1944 Auckland Rugby League season

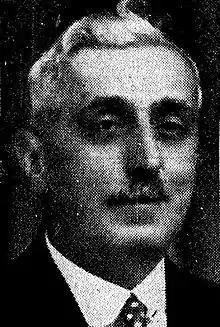
Joe Sayegh

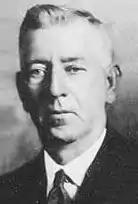
Ted Phelan

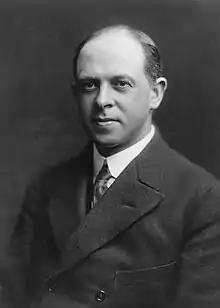
Sir Ernest Davis

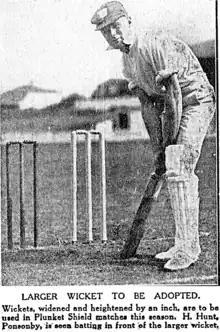

Prior to the annual meeting the 34th annual report was released. It stated that "from a financial point of view the league is making steady progress. The total assets are £10,785, from which must be deducted liabilities amounting to £1,519. Assets show and increase of £42, and liabilities a decrease of £416. The surplus for the season was £223". There had been an increase of £4320 in revenue due to better attendance at matches at Carlaw Park, and also through hiring the park out during the off-season to sports such as baseball. They had collected gate receipts of £3,972 from club games and the three representative matches "which compared very favourably with the best seasons".